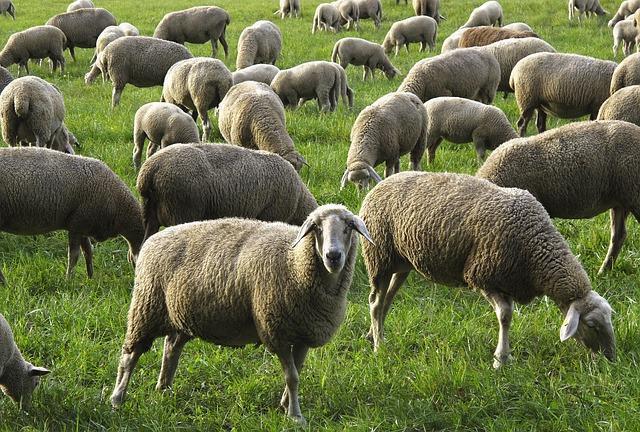
sheep